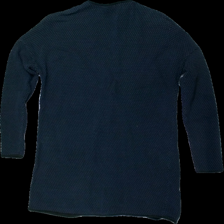
View: back
Type: Cardigan
Category: Ladies
Brand: Only
Colors: Black, Blue
Material: 100% cotton
Cut: Regular
Size: M
Season: All
Damage location: top center
Damage 2 location: middle center
Damage 3 location: bottom center
Price range: 50-100
Recommended usage: Reuse
Description: blå kofta med svarta kanter